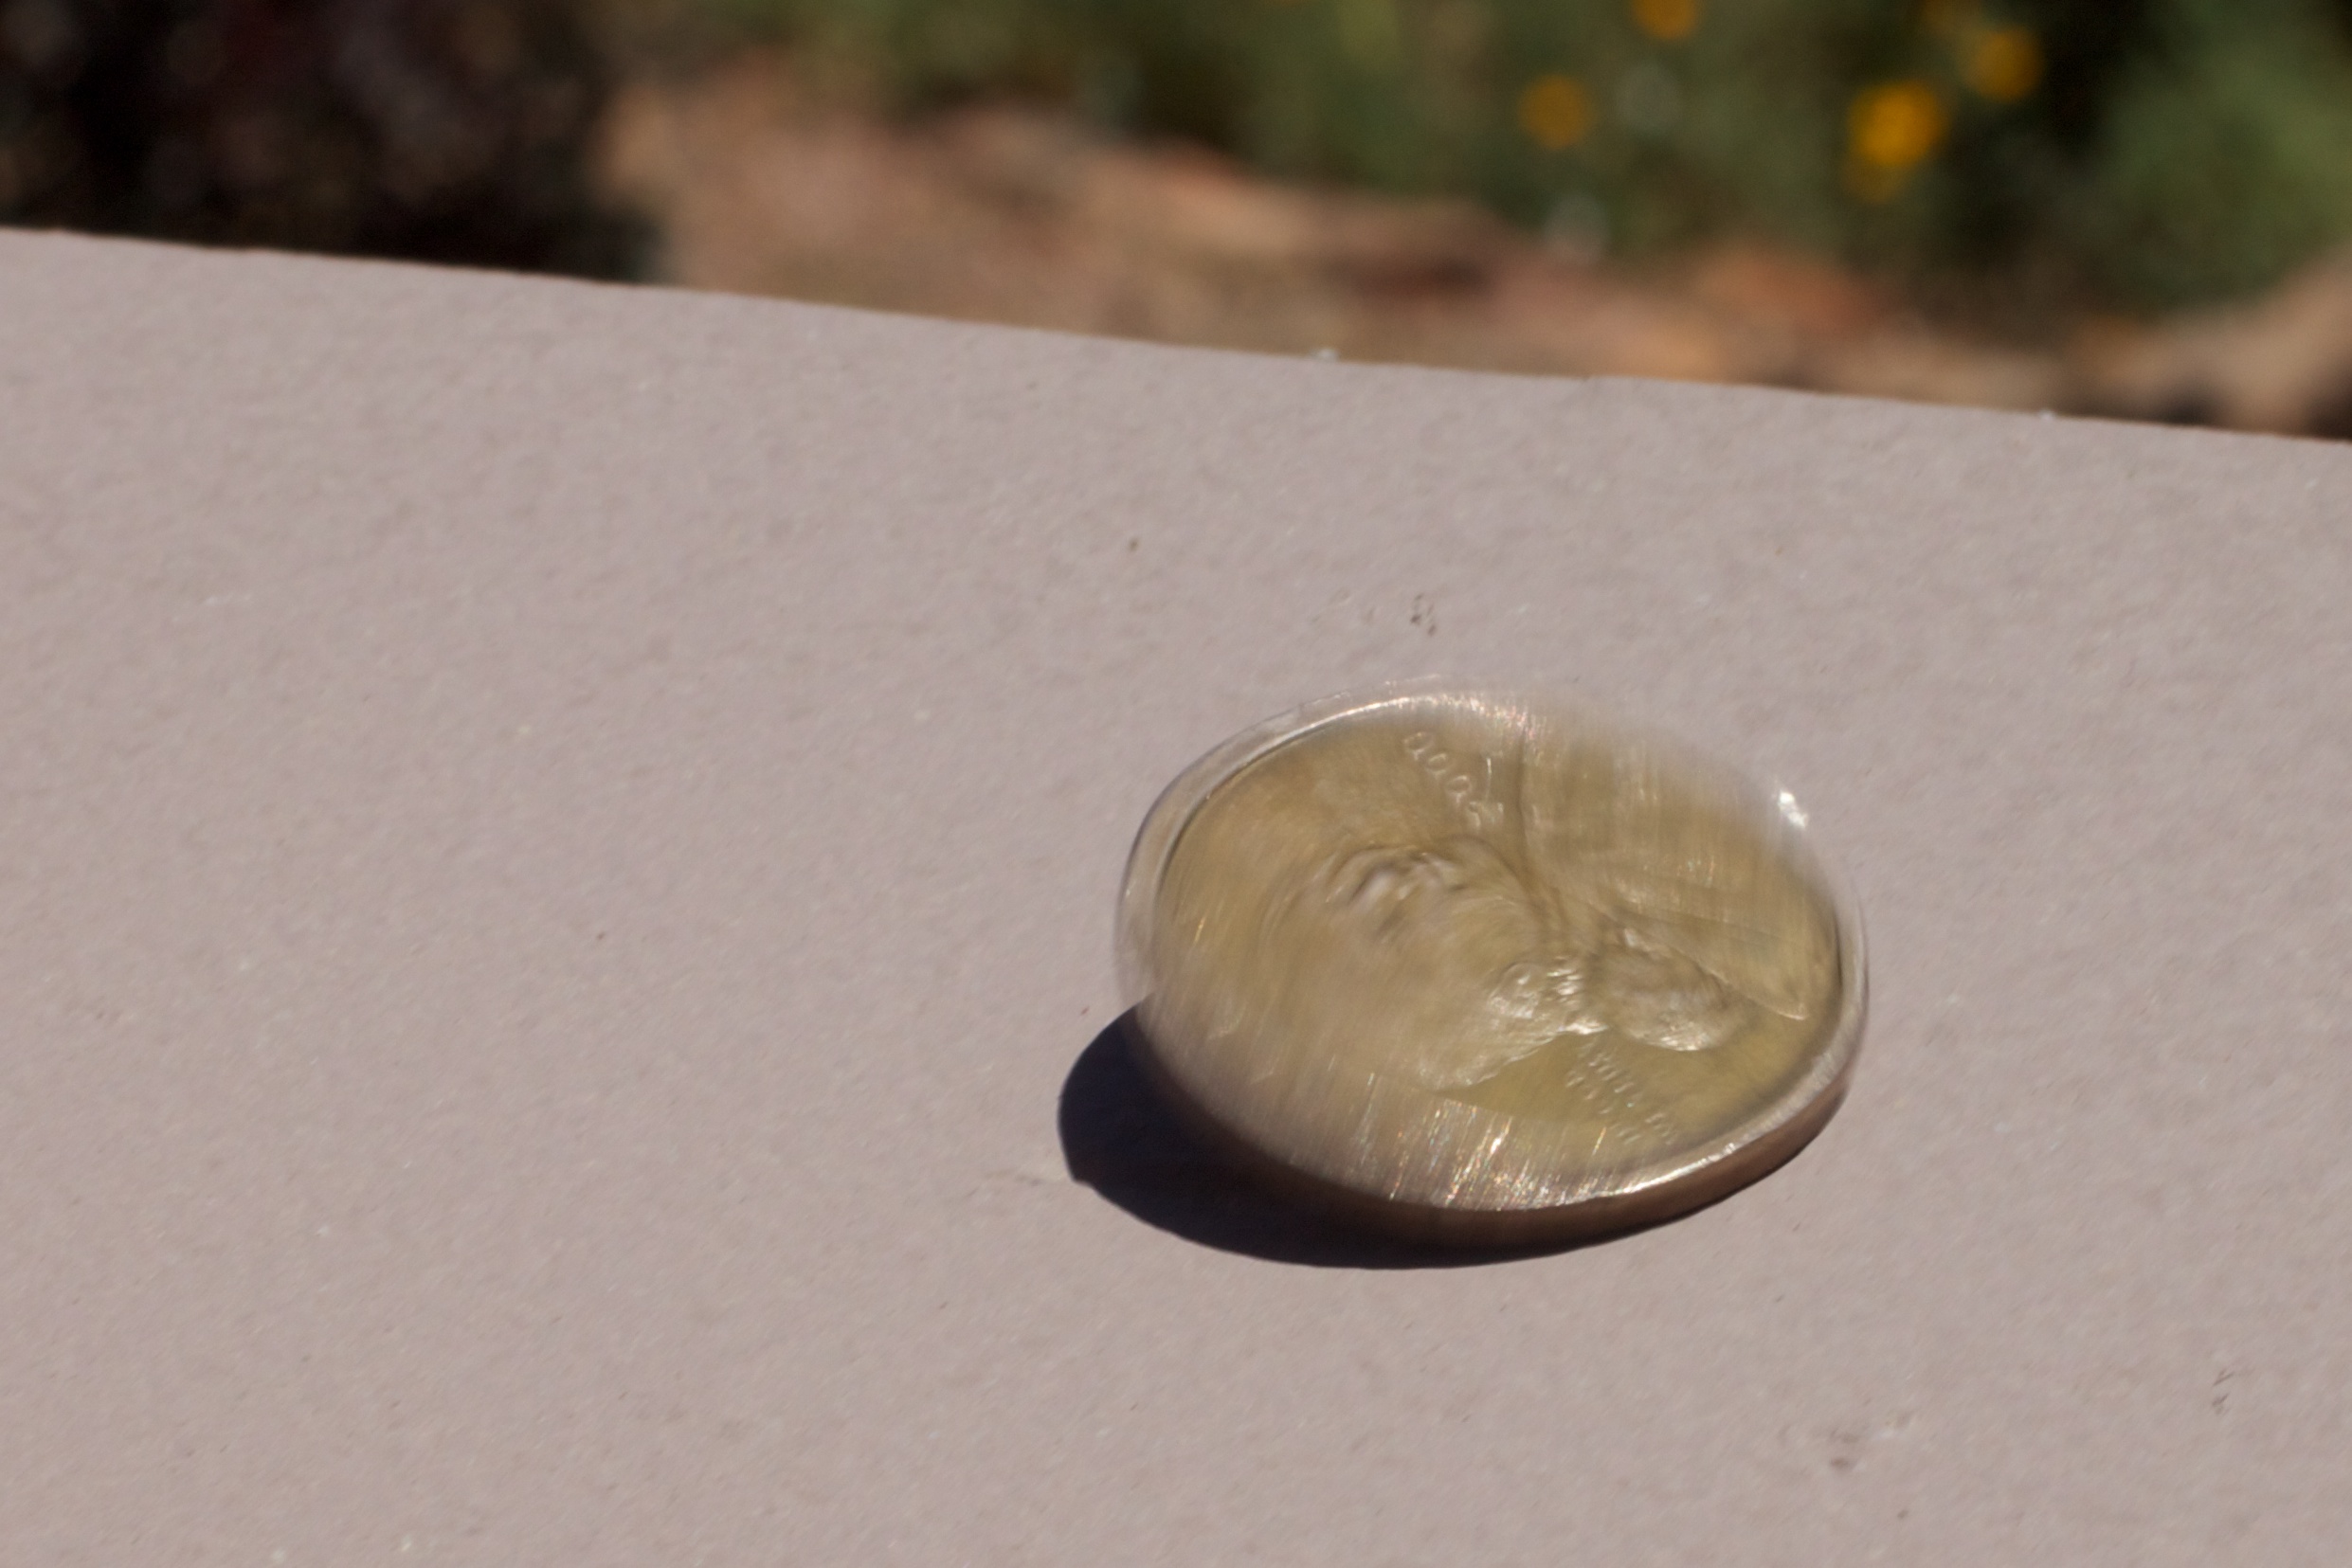
money, jewellery, currency, coin, fashion accessory